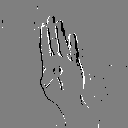
ASL letter: b